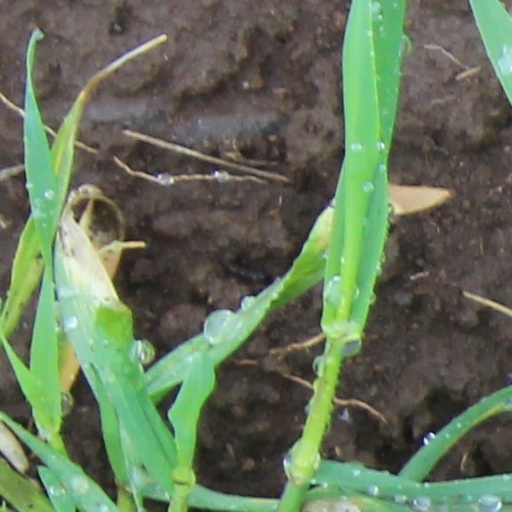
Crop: wheat